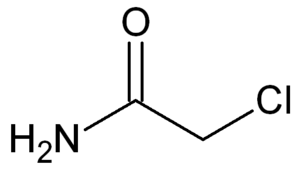
Le chloroacétamide est un composé organique chloré de formule C₂H₄ClNO, utilisé comme herbicide et conservateur. Il se présente sous la forme d'une substance cristalline jaune ou incolore, très soluble dans l'eau.